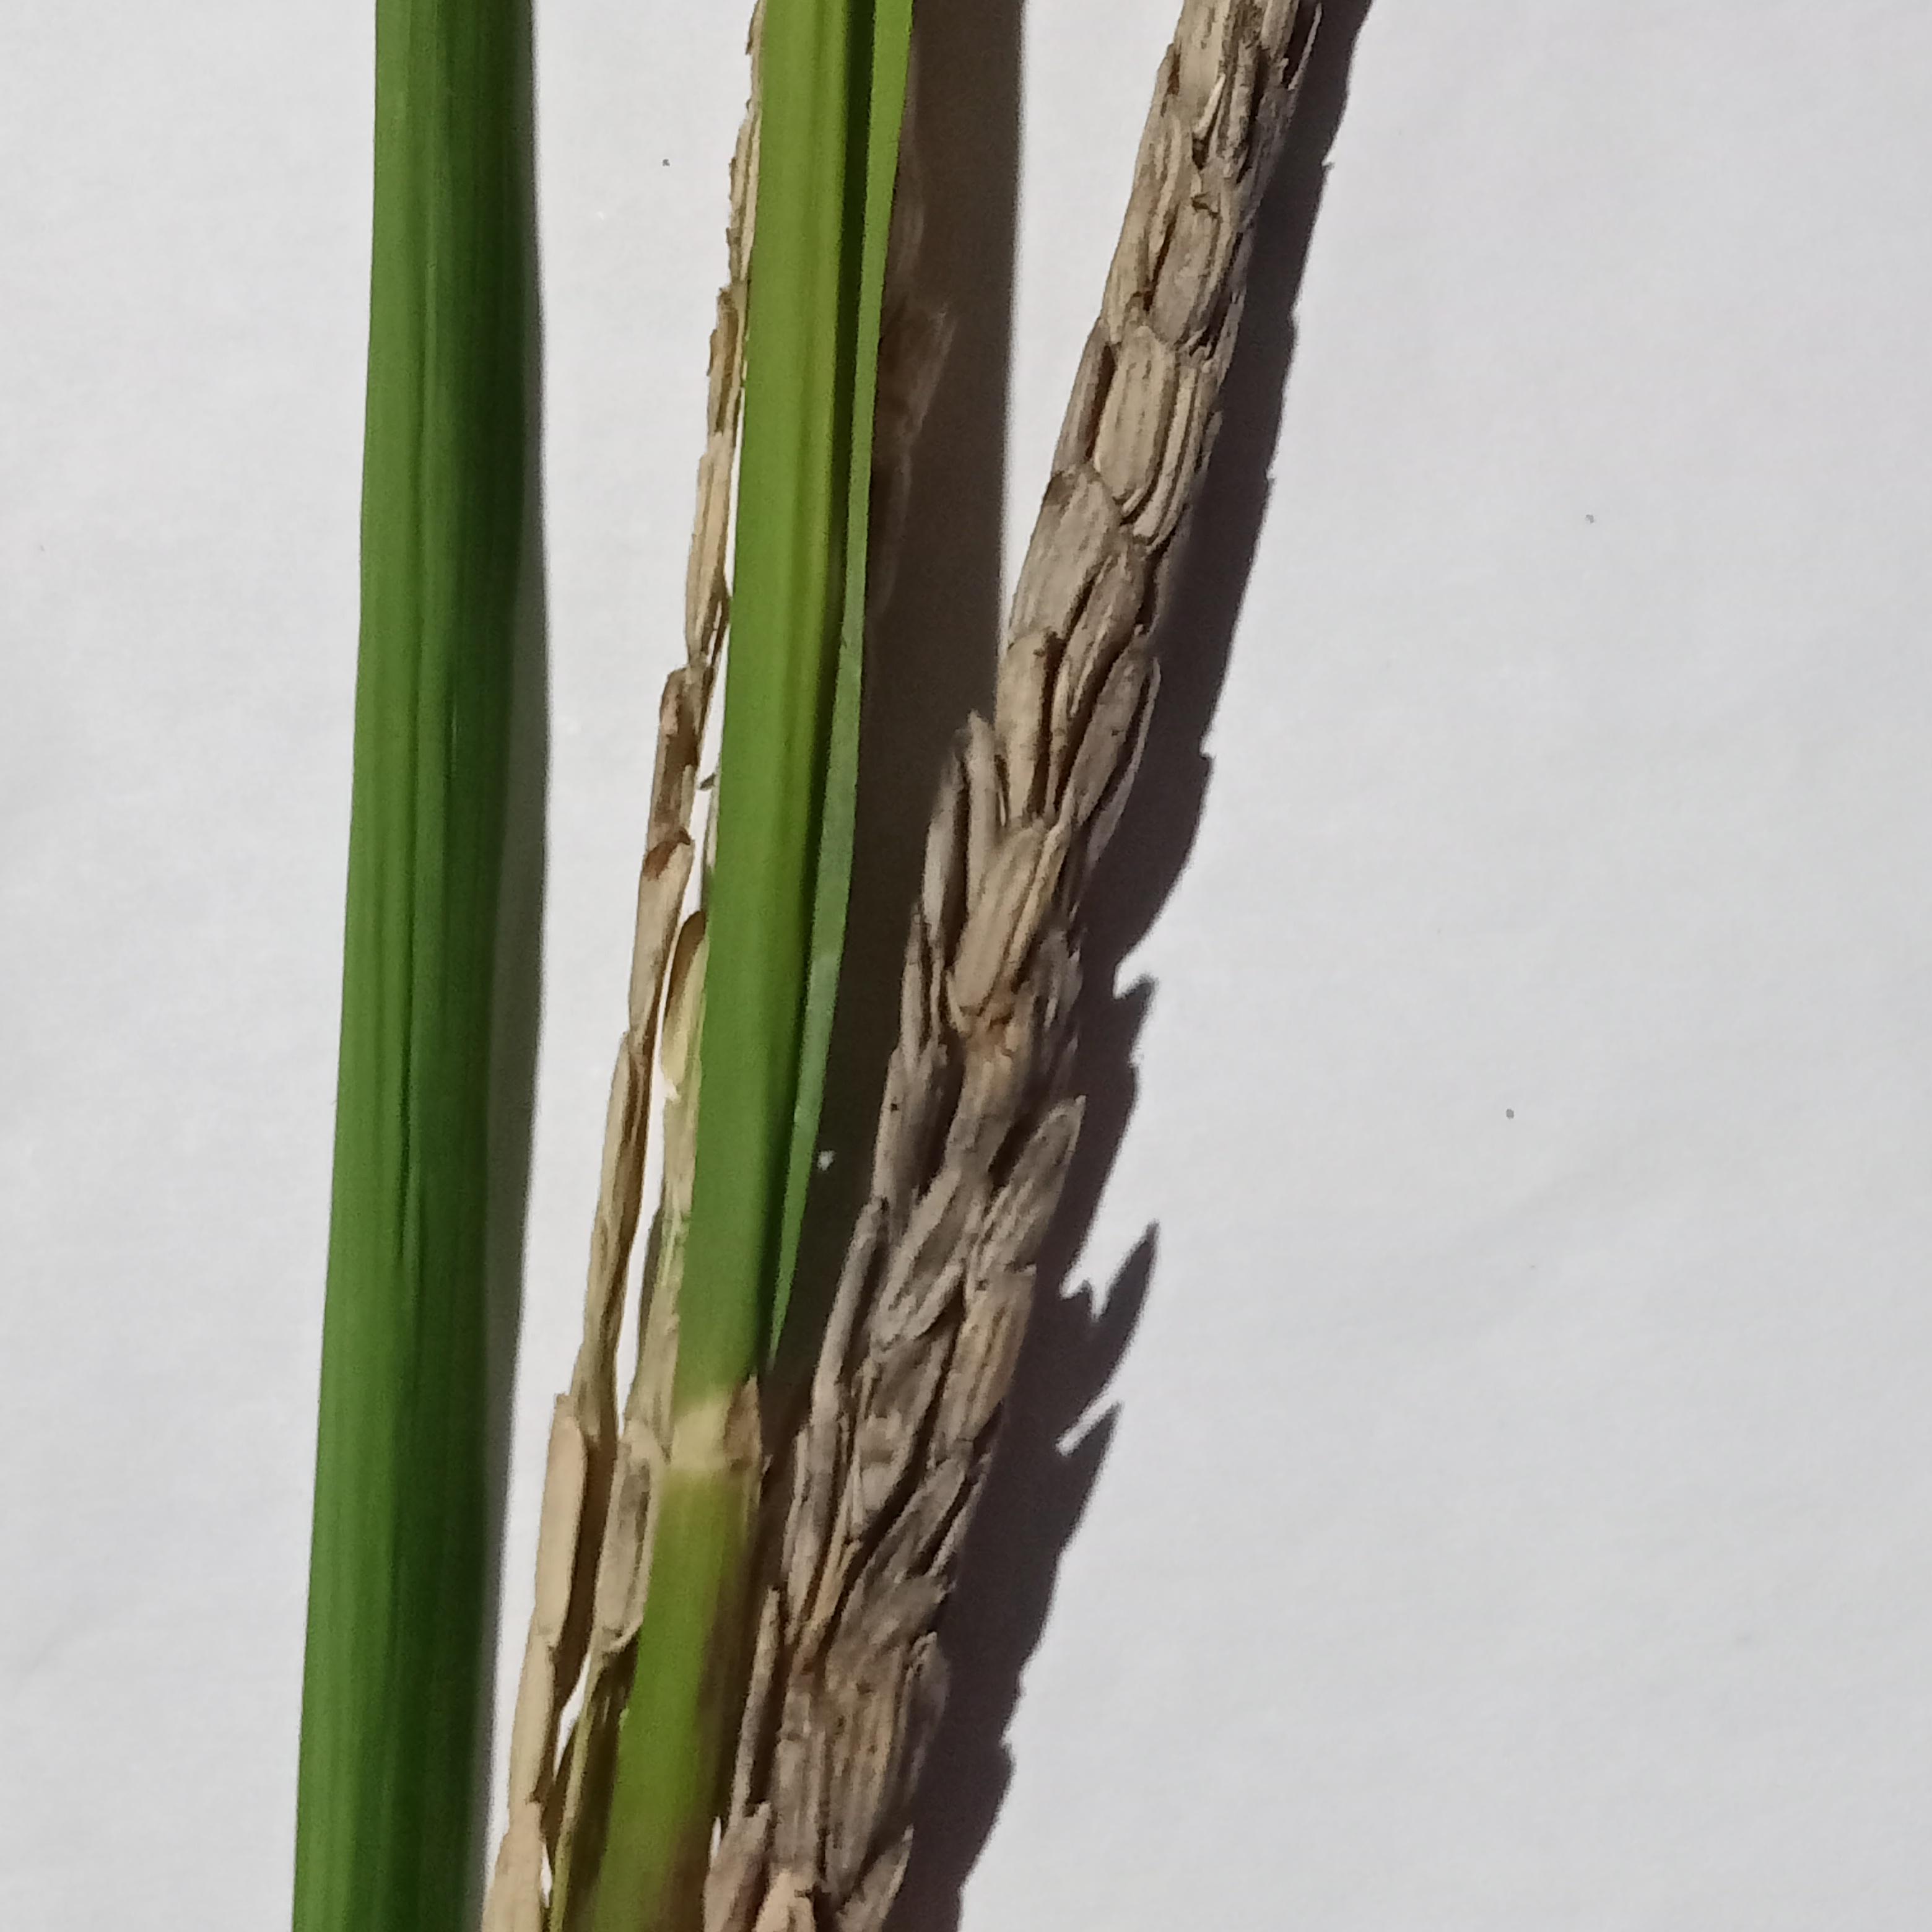
Label: Rice___Neck_Blast